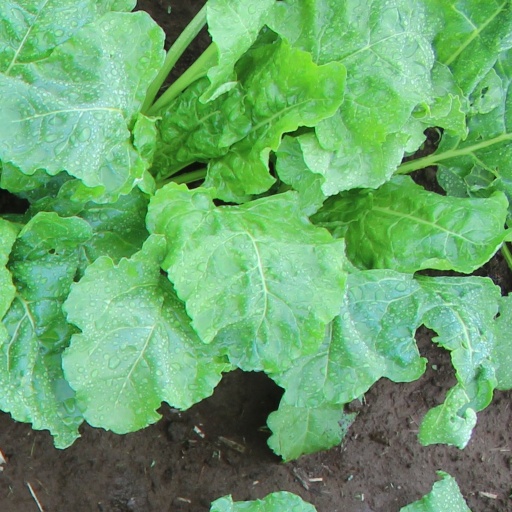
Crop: sugar beet